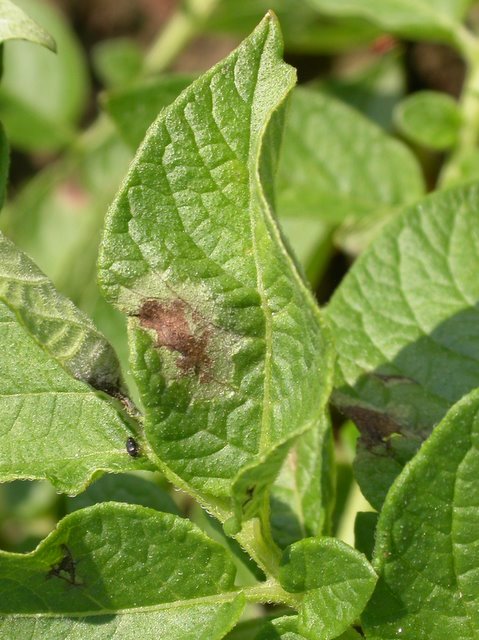
Labels: Potato leaf early blight